Kinshasa Central Market

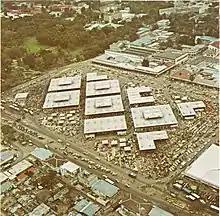

During the 1980s, as economic liberalization took root, foreign business ownership resurged, with Lebanese, Pakistani, and Indian traders taking the place of former European merchants. This period also marked the beginning of the market's spatial overflow, particularly along Lowa Avenue. Between 1983 and 1993, further liberalization of commodities and privatization of the economy opened the door to increasing numbers of Asian and Middle Eastern traders, followed by West Africans, further expanding commerce onto Kato Avenue. The 1990s ushered in an era of political instability, with the arrival of the AFDL (Alliance of Democratic Forces for the Liberation of Congo) in 1997, contributing to significant demographic shifts and a boom in informal economic activity. The market expanded beyond its official boundaries, spilling over into Luvua and Lac Moero Avenues. While these areas were not formally part of the Kinshasa Central Market, they became key zones for commercial overflow.